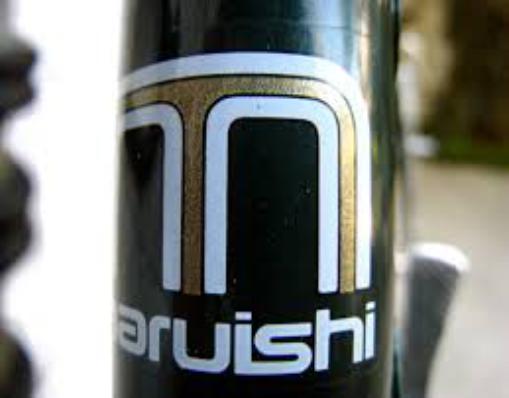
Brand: maruishi
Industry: Transportation